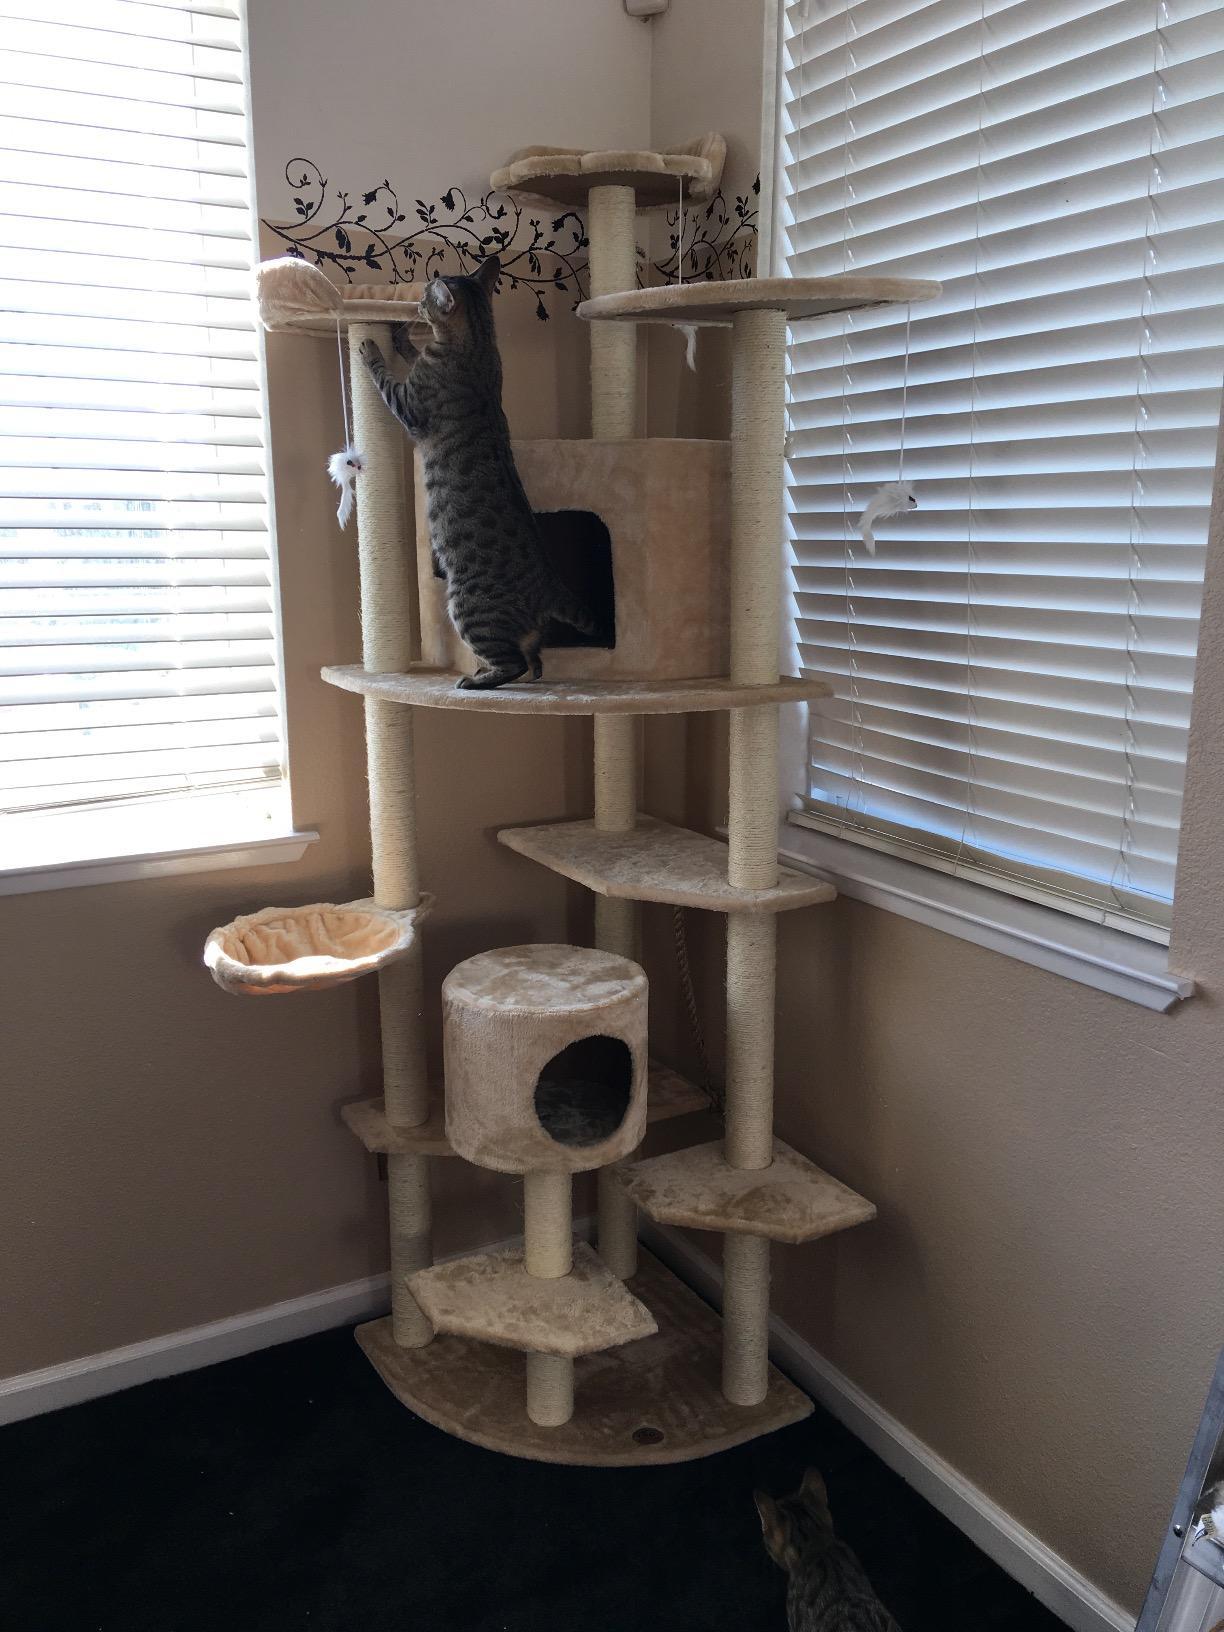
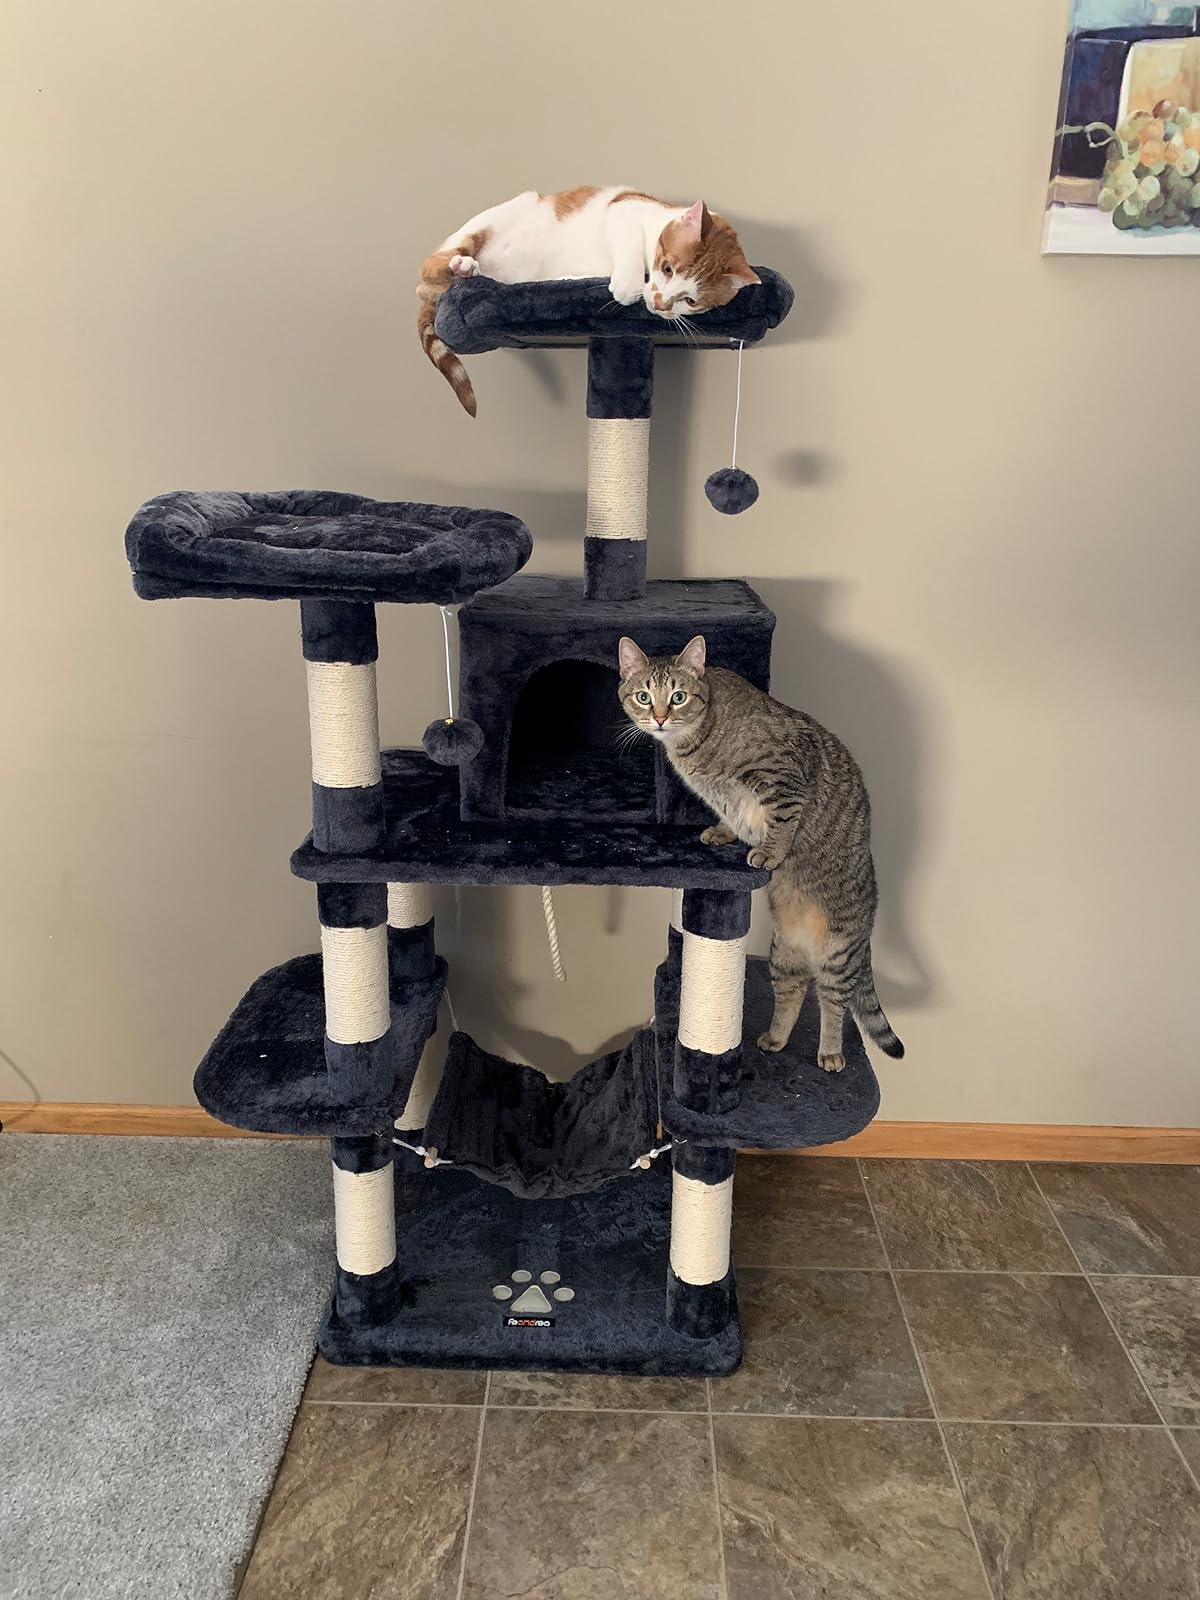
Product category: items_cat tree
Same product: no